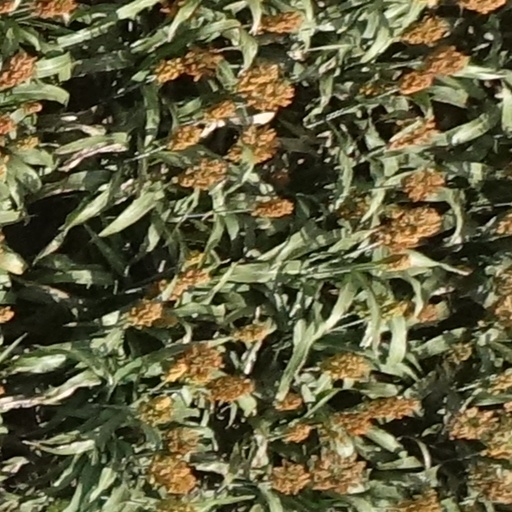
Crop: sorghum